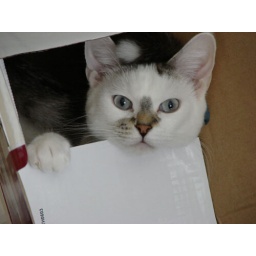
It's my cat in a box